Kaffir (racial term)

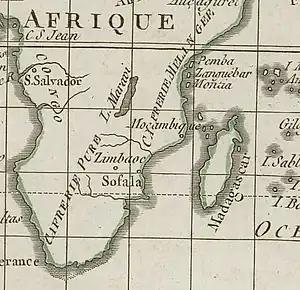
Detail of a 1795 French map distinguishing between "Pure-Blood Cafreria" in Southern Africa and "Mixed-Blood Cafreria" inland from the Swahili Coast.

The 16th century explorer Leo Africanus described the "Cafri" as non-Islamic "negroes", and one of five principal population groups in Africa. According to him, they were "as blacke as pitch, and of a mightie stature, and (as some thinke) descended of the Jews; but now they are idolators." Leo Africanus identified the Cafri's geographical heartland as being located in remote southern Africa, an area which he designated as "Cafraria".